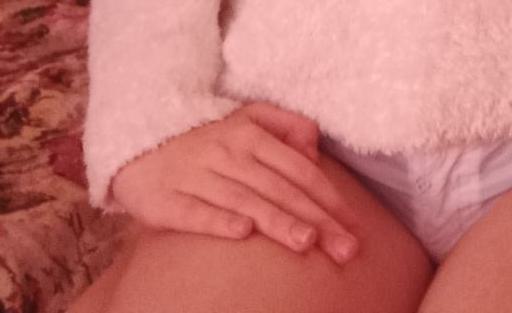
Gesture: no_gesture